Bransford

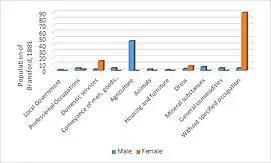

It was in 1894 that Bransford was separated from Leigh as an ecclesiastical parish and made into a civil parish of its own right. Bransford was once devoted to pasture and had 2,366 acres of arable land as well as a further 1,062 separate acres of land. There was once a clothing factory by the Teme, explaining why 7 women worked in dress in 1881. There was also a snuff-mill, which then became a corn-mill. When the clothing factory and snuff-mill disappeared, people became involved heavily in agriculture, which explains why in 1881 at least 46 people were engaged in agriculture as their occupation. It was at this time that men were involved in agriculture, whilst women were working in occupations such as domestic services (12 women) and dress services (4 women). Ninety women that lived in Bransford had an unspecified occupation, which was representative of the time. Today, there are 186 residents in employment. 8 people now work in agriculture, compared to 46 in 1881. Wholesale and retail trade now has the highest level of works in Bransford, with 35 people (18.8% of employment) working in this field. Human health and social work has the second highest level of employment in Bransford with jobs in education being third highest. This shows a huge change from 1881 where the majority of jobs were in agriculture, mining and domestic services.